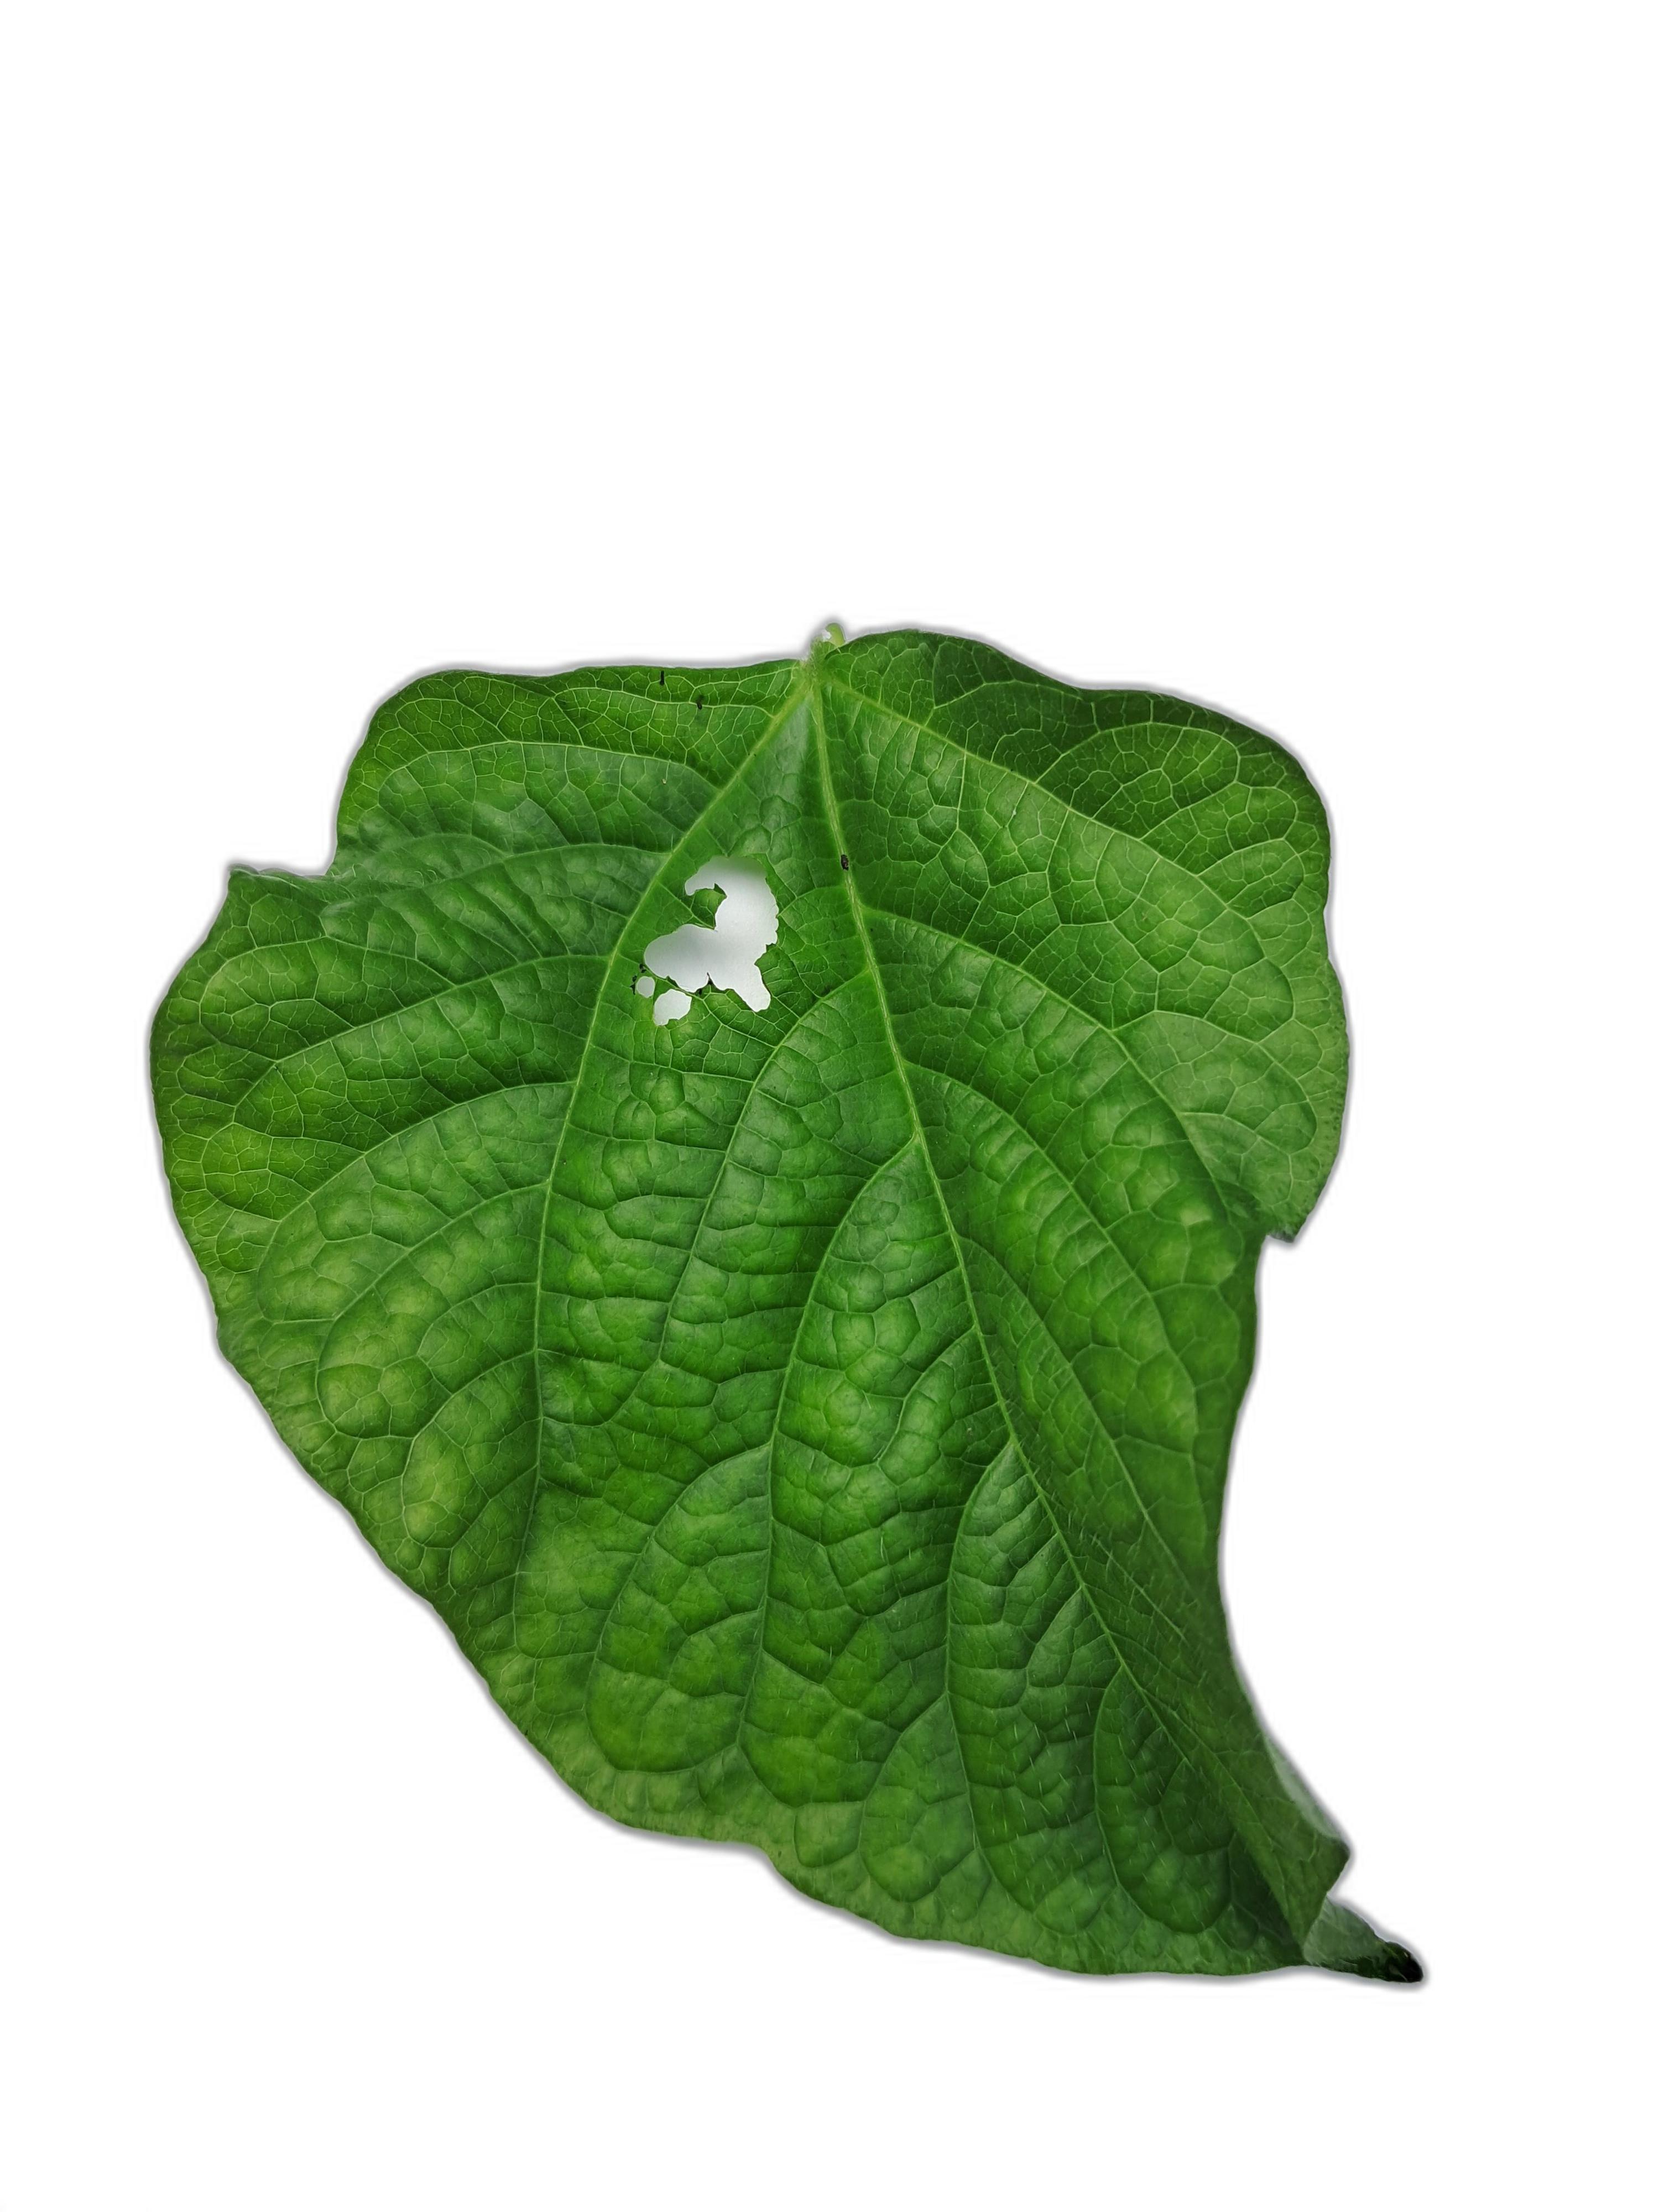
Label: Leaf Crinkle